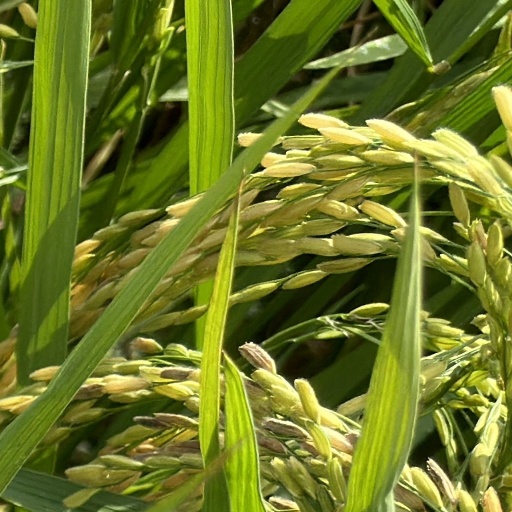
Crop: rice